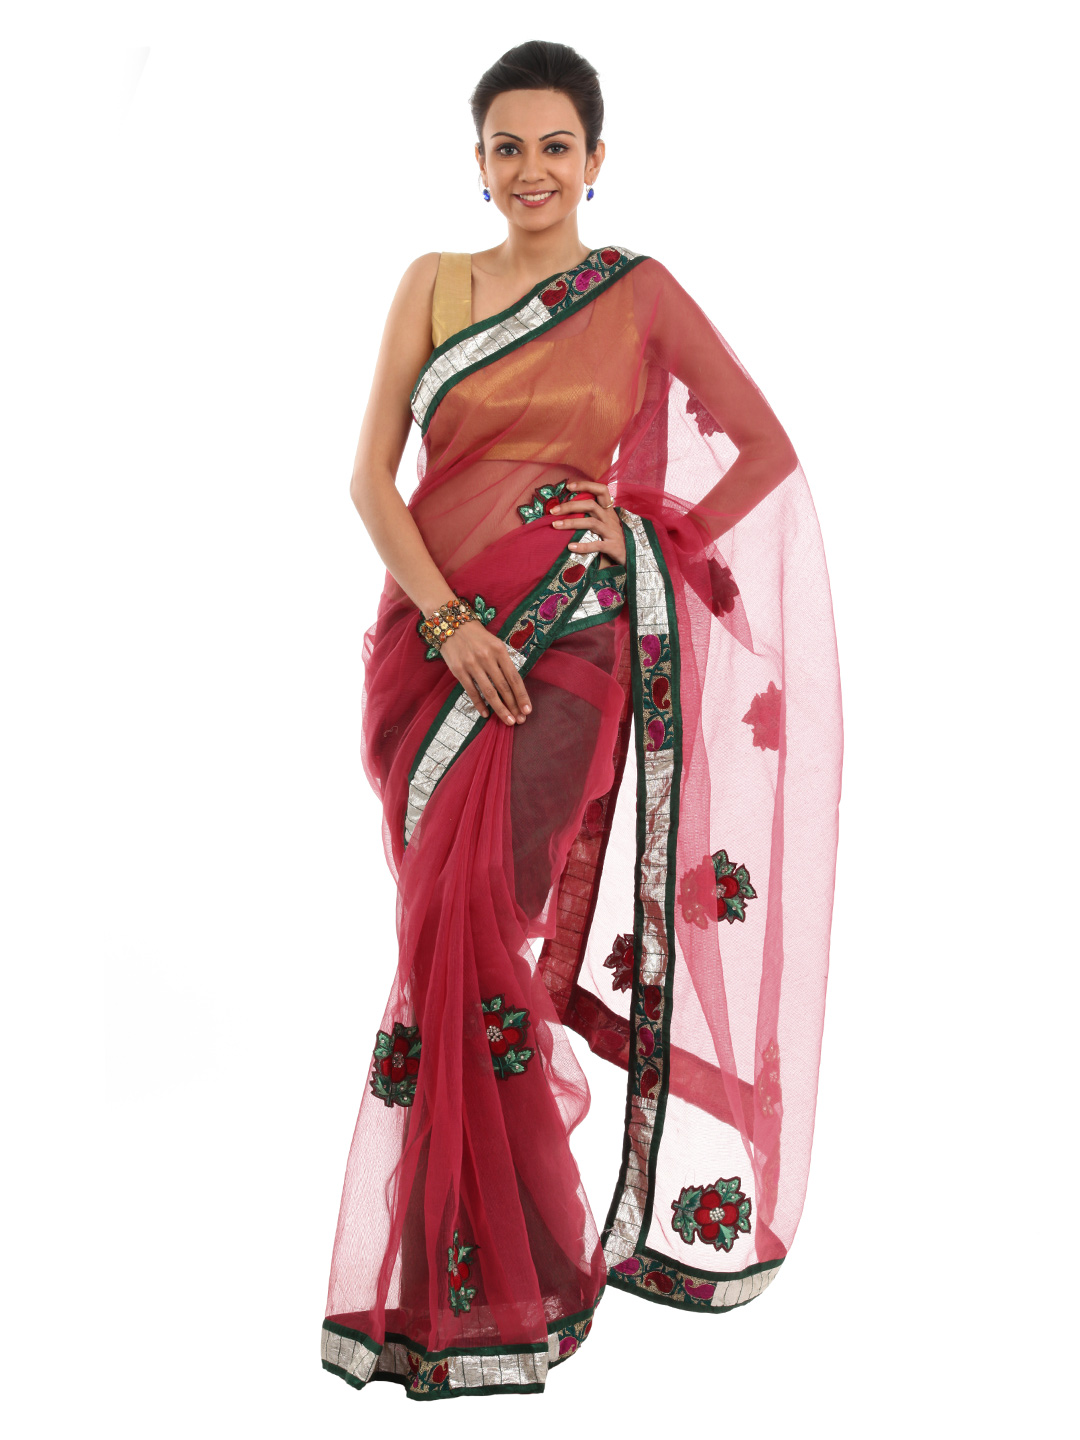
FNF Red Sari
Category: Apparel / Saree / Sarees
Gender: Women
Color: Red
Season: Fall 2012
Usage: Ethnic